Fateh Muhammad Panipati

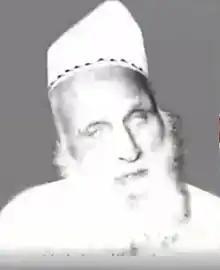

Fateh Muhammad Panipati (18 January 1905 – 16 April 1987) was a Pakistani Islamic scholar who worked in the field of qira'at (Qur'an recitation methods). He was an alumnus of Darul Uloom Deoband and wrote books including "Al-Qurrah al-Marḍiyyah" and "Inayate Rahmani".